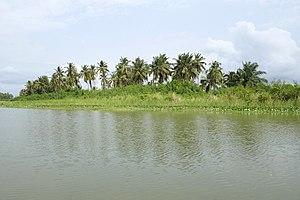
Cours du fleuve Mono au Bénin.
Le Mono est un fleuve du Togo et du Bénin.